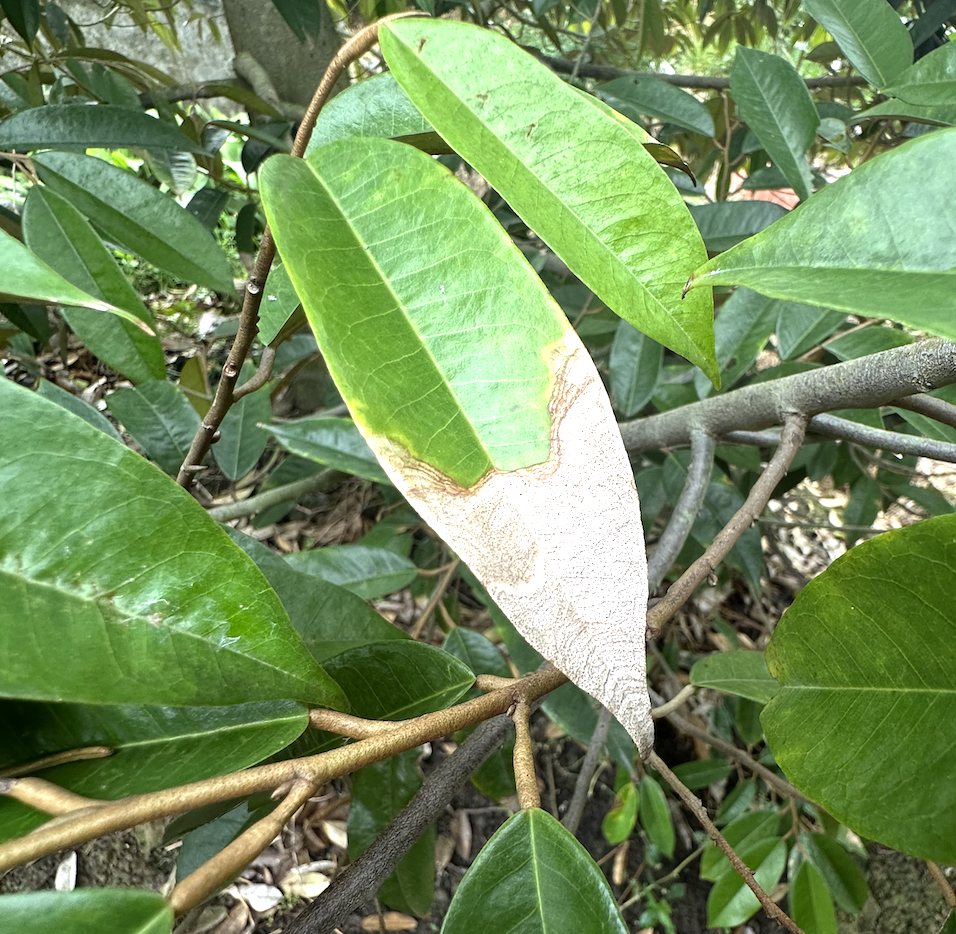
Label: anthracnose_disease